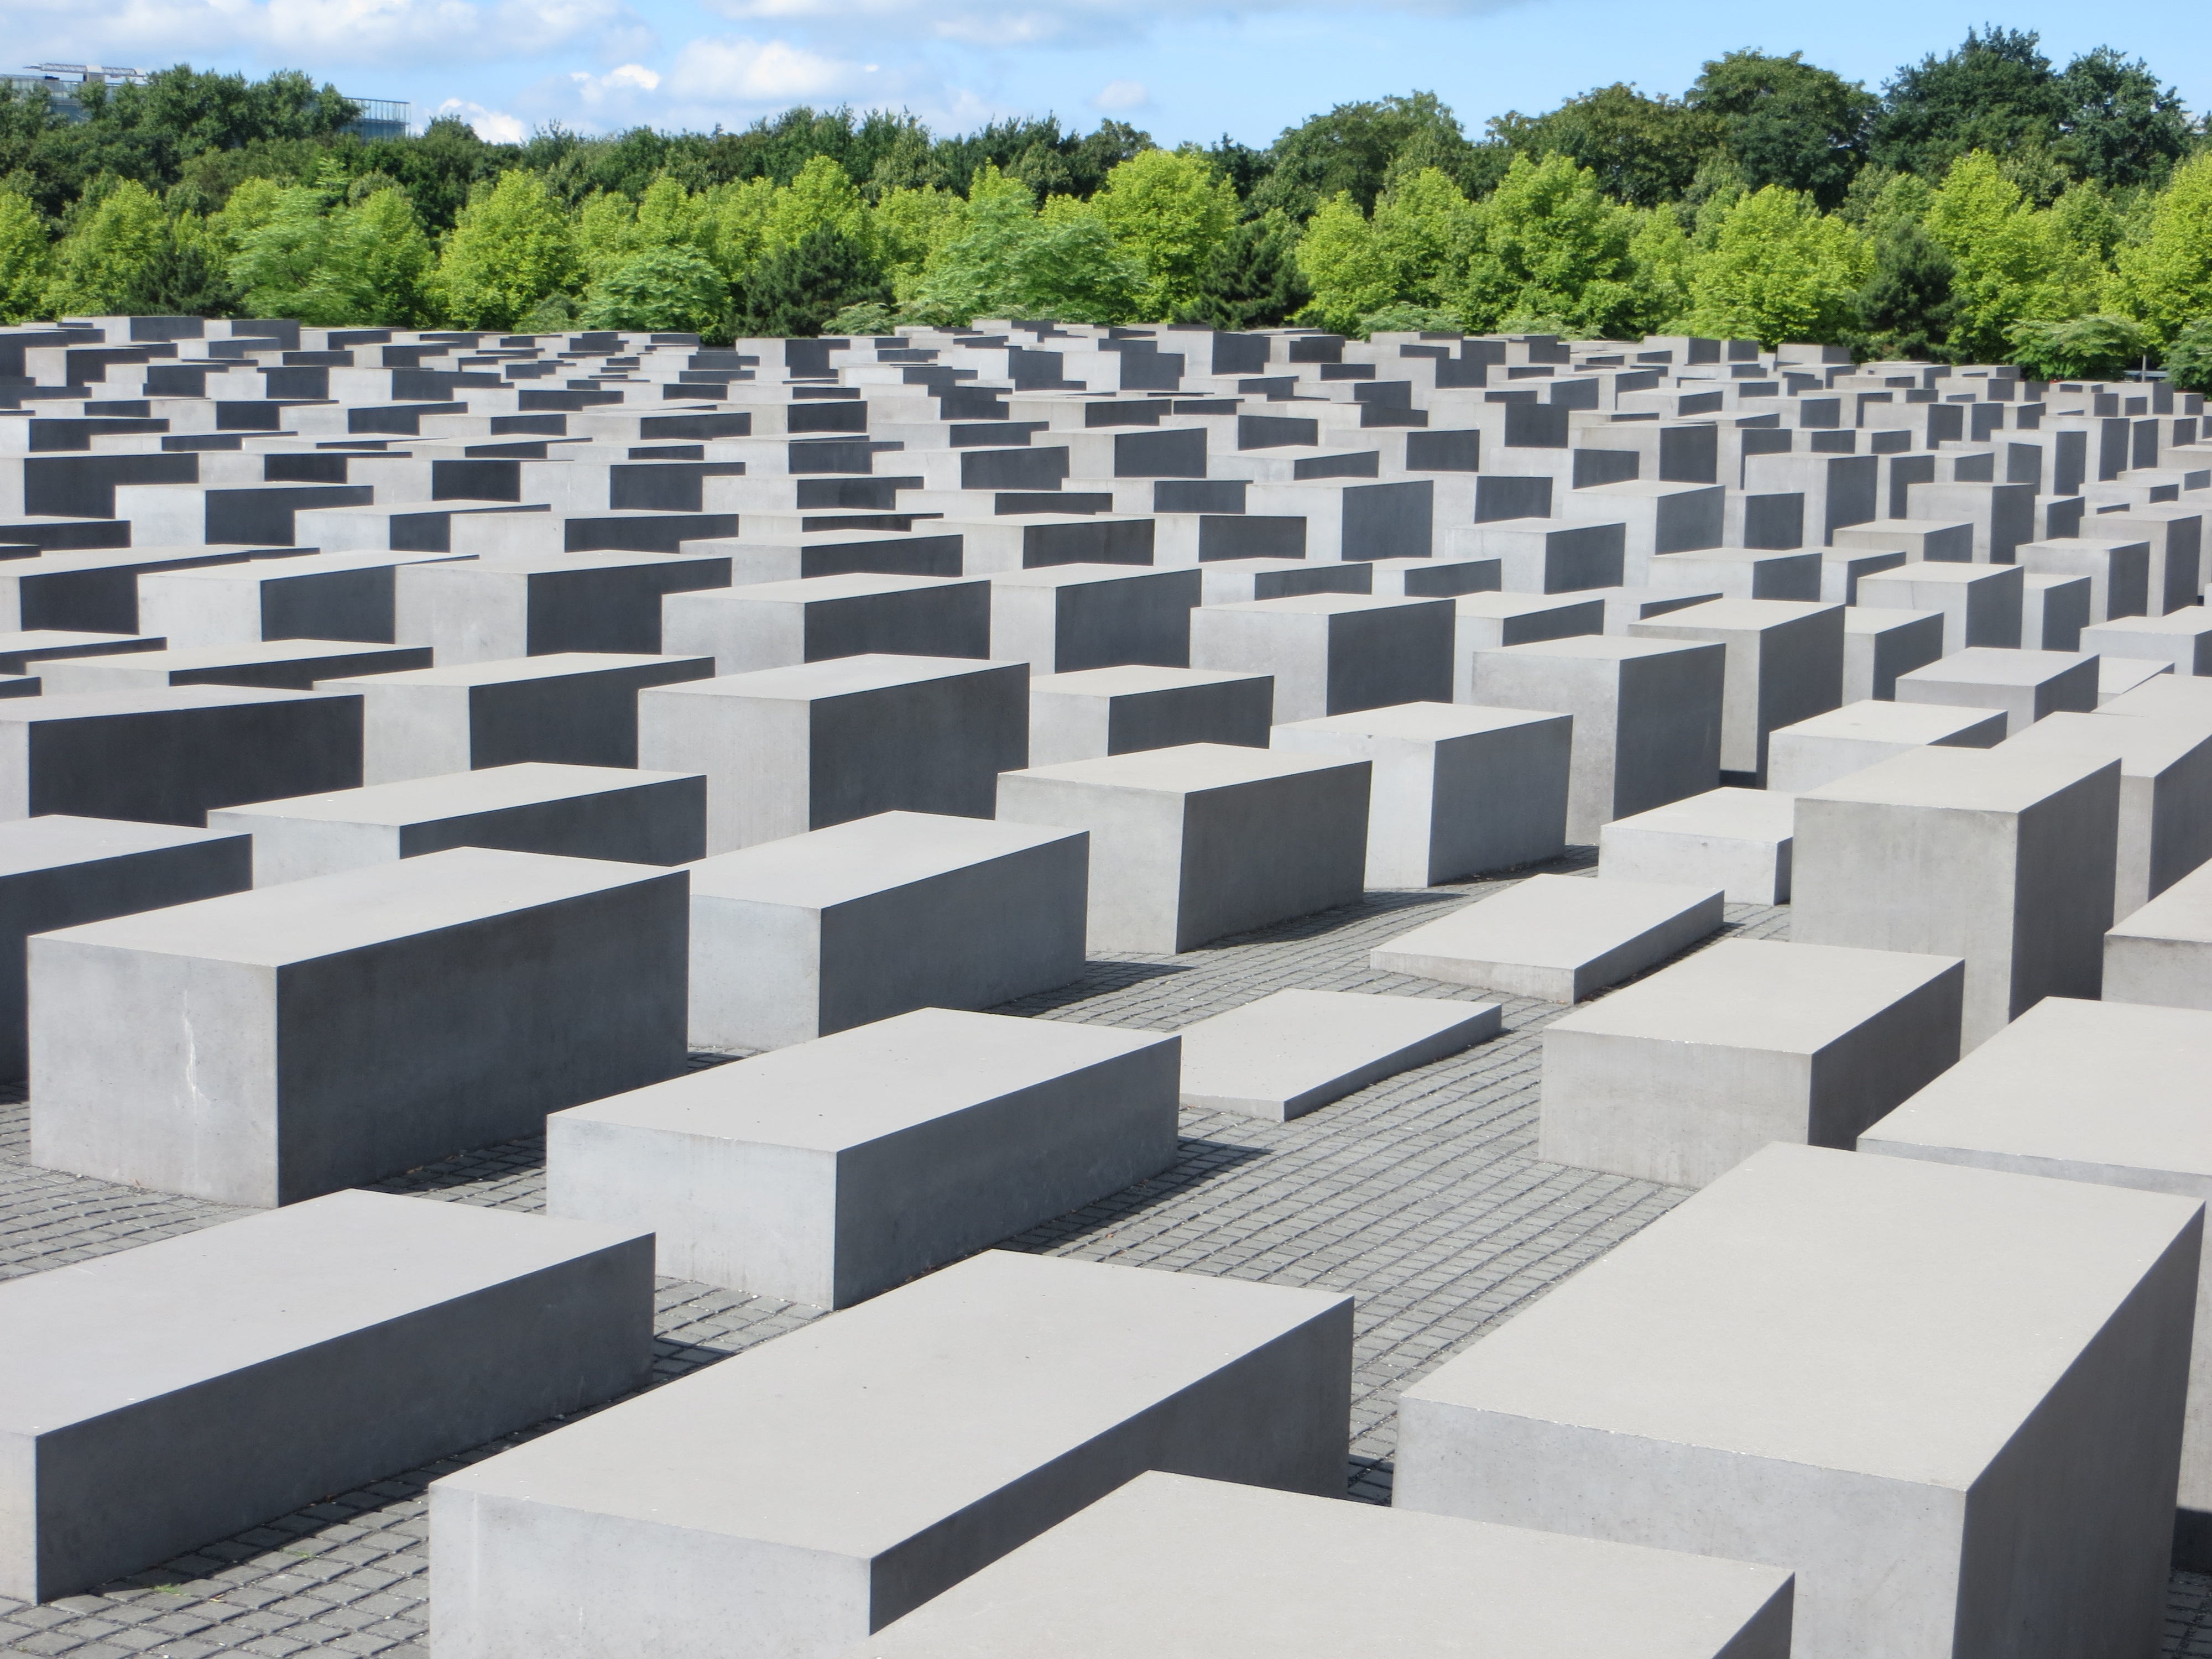
architecture, structure, city, memorial, design, germany, berlin, holocaust, flooring, urban design, outdoor structure